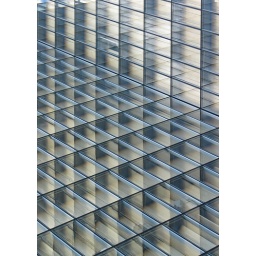
windows in the national library of france, paris